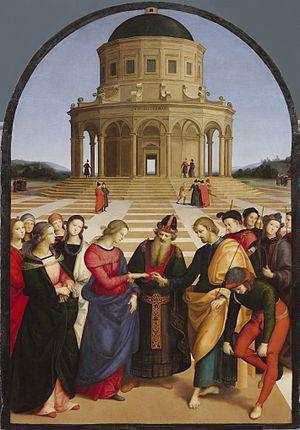
L’Académie des beaux-arts de Brera ou Académie de Brera, est une école supérieure d'enseignement artistique italienne située à Milan et fondée en 1776.
La pinacothèque de Brera est un musée d'art ancien et moderne de Milan, qui se trouve au 28 Via Brera, dans le quartier du même nom.
Cet article décrit l'histoire de l'urbanisme, un processus technique et politique lié à l'utilisation des terres et à la conception de l'environnement urbain, y compris l'air, l'eau et l'infrastructure des zones urbaines telles que les réseaux de transport et de distribution.
Le Mariage de la Vierge est une peinture à tempera à thème religieux du Pérugin, datant de 1501-1504 conservée au musée des beaux-arts de Caen.
Le Mariage de la Vierge est un tableau peint en 1504 par Raphaël alors que celui-ci se formait dans l'atelier du Pérugin. Il est conservé à la Pinacothèque de Brera à Milan.
Raphaël, nom francisé de Raffaello Sanzio, est un peintre et architecte italien de la Renaissance né le 6 avril 1483 à Urbino et mort le 6 avril 1520 à Rome.
Les Marches sont une région d'Italie centrale dont le siège se situe dans la Ville portuaire d'Ancône, et qui compte 1,528 210 millions d'habitants sur 9 401,38 km² au 30 avril 2018.